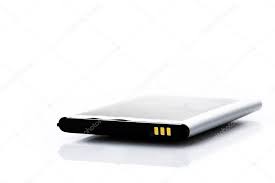
Waste category: battery